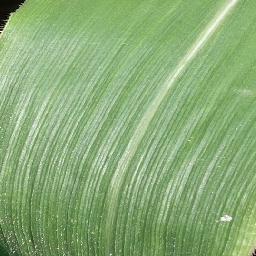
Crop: corn
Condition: (maize)_healthy